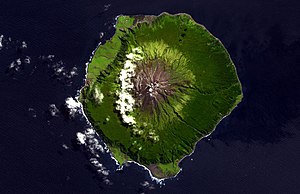
Queen Mary's Peak
Queen Mary's Peak i centrum af øen Tristan da Cunha.
Queen Mary's Peak er bjergtoppen på øen Tristan da Cunha i den sydlige del af Atlanterhavet. Bjerget har en højde på 2.062 m.o.h. og navngivet efter Mary af Teck. Det er det højeste punkt i det britiske oversøiske territorium Sankt Helena, Ascension og Tristan da Cunha.